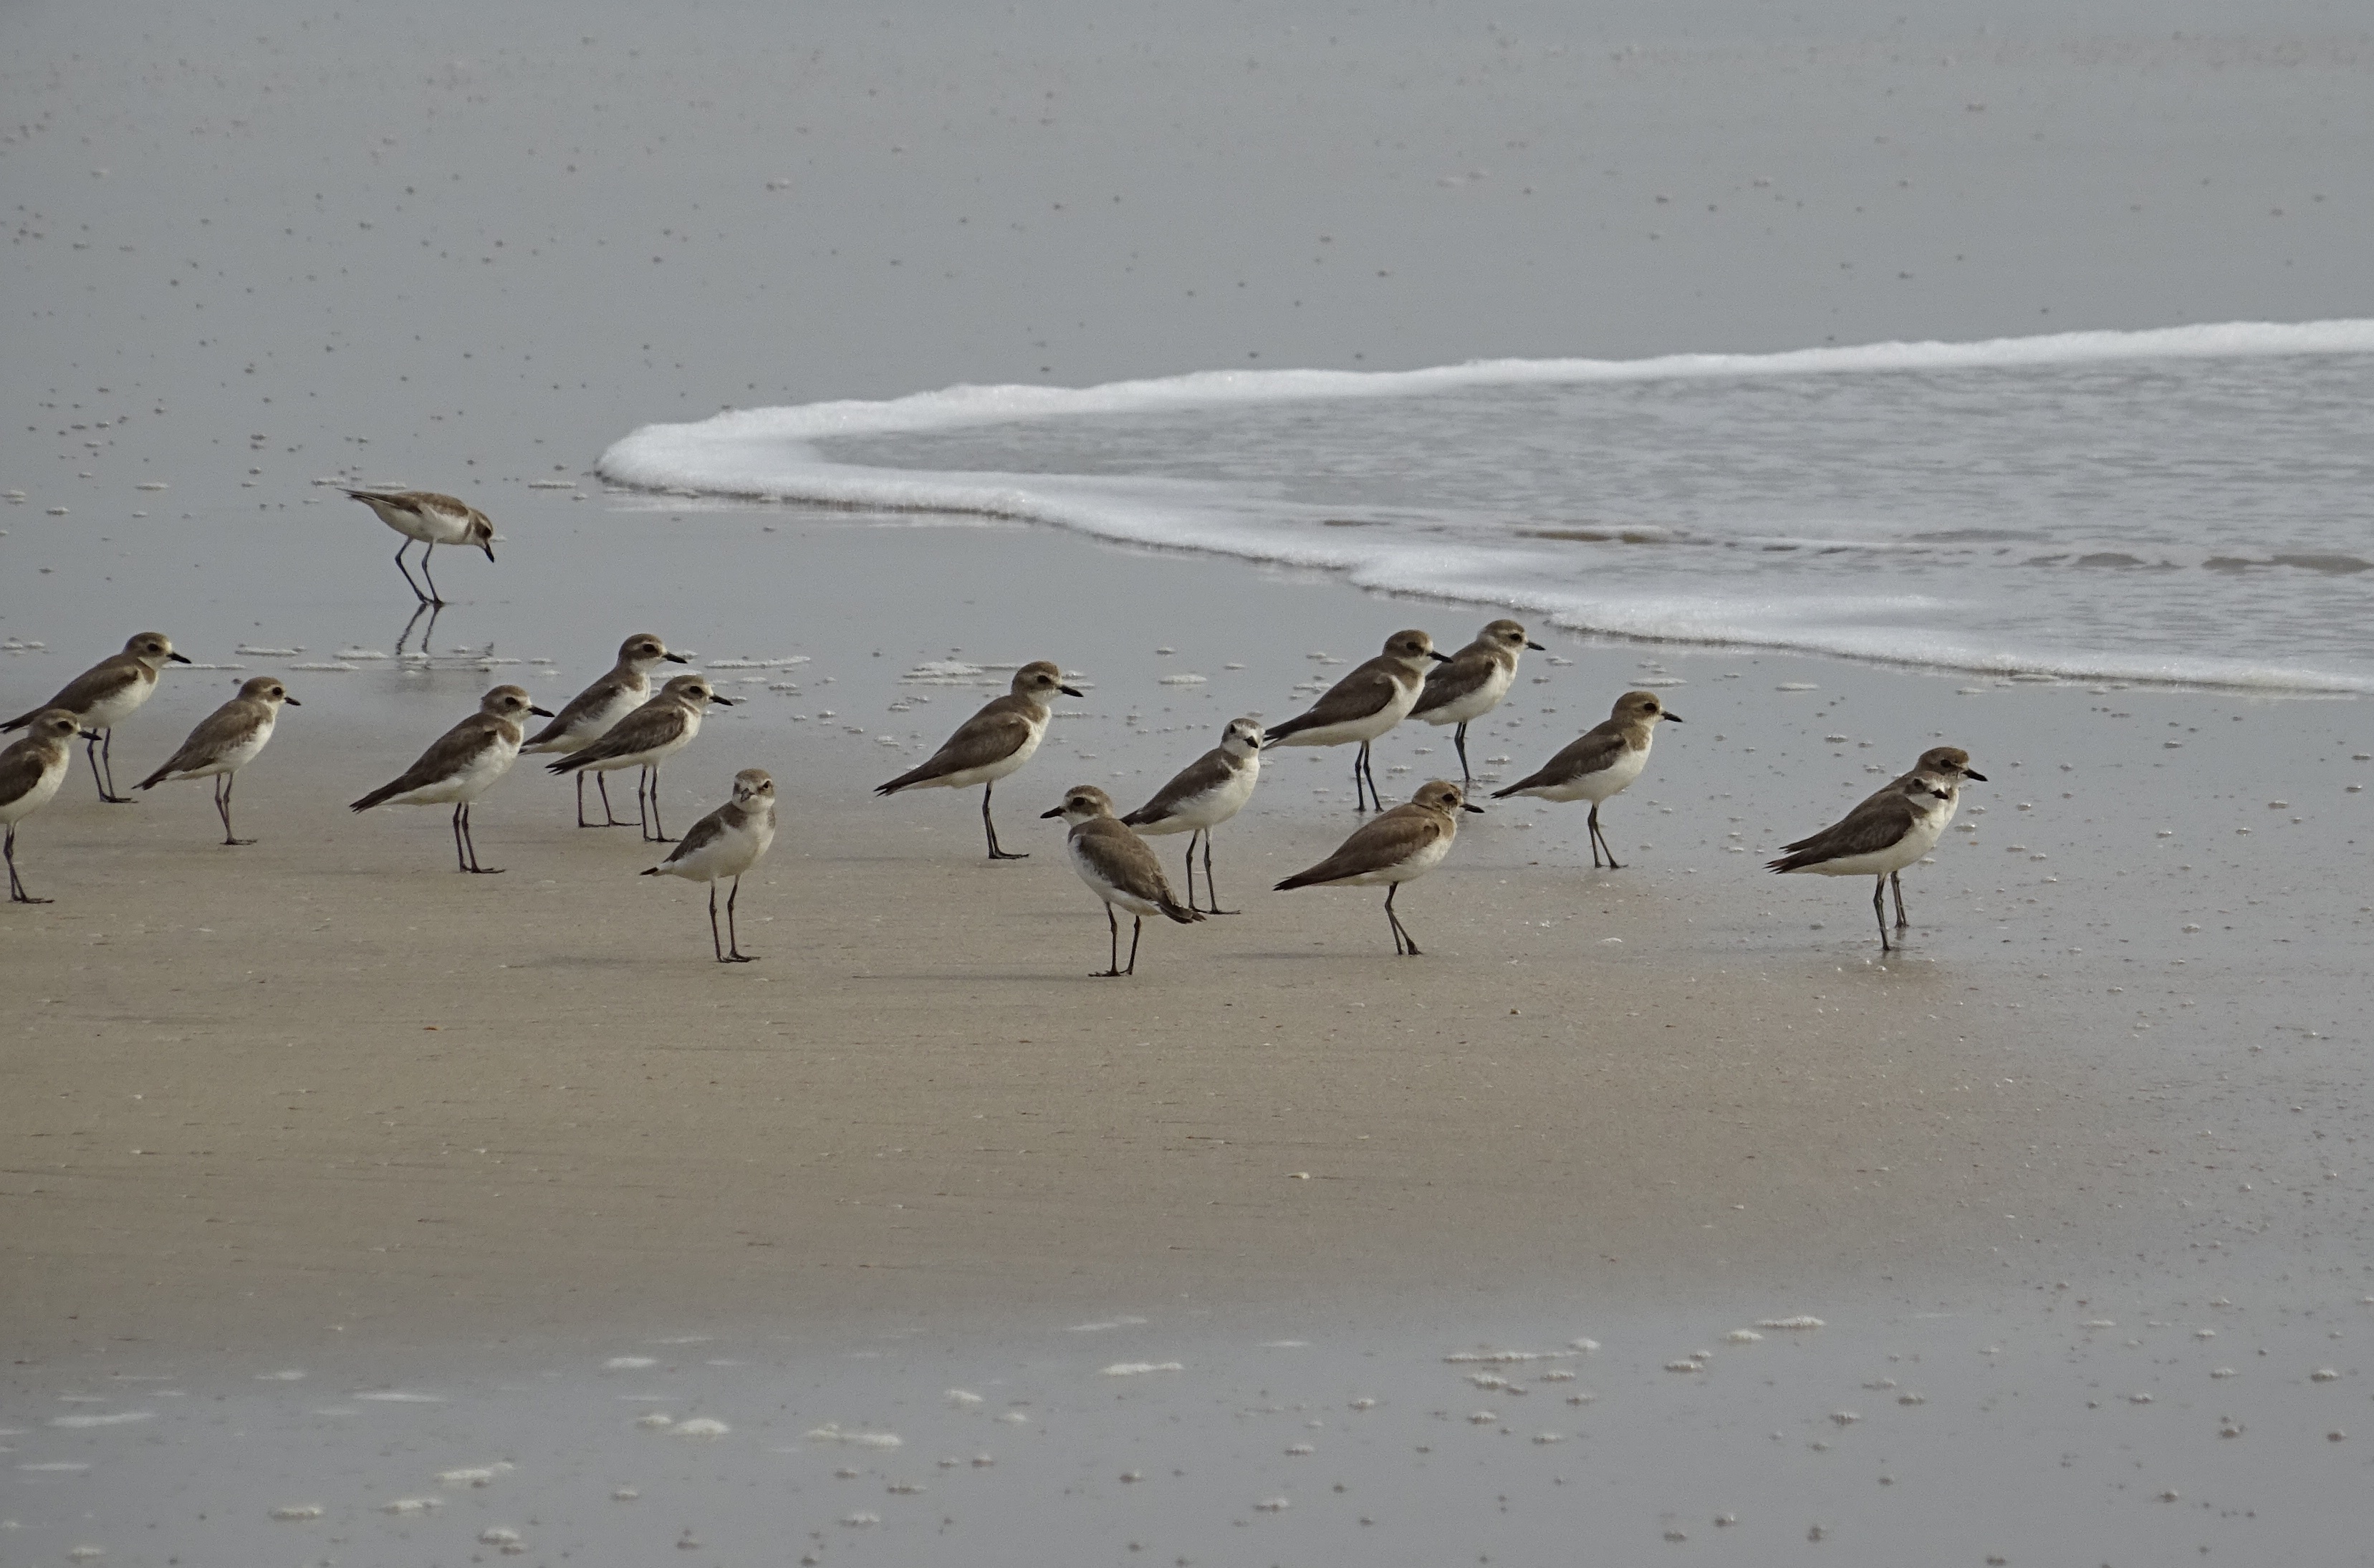
beach, sea, sand, bird, wing, seabird, wildlife, gull, avian, fauna, aves, india, shorebird, bird migration, arabian sea, charadriiformes, animal migration, lesser sand plover, kumta